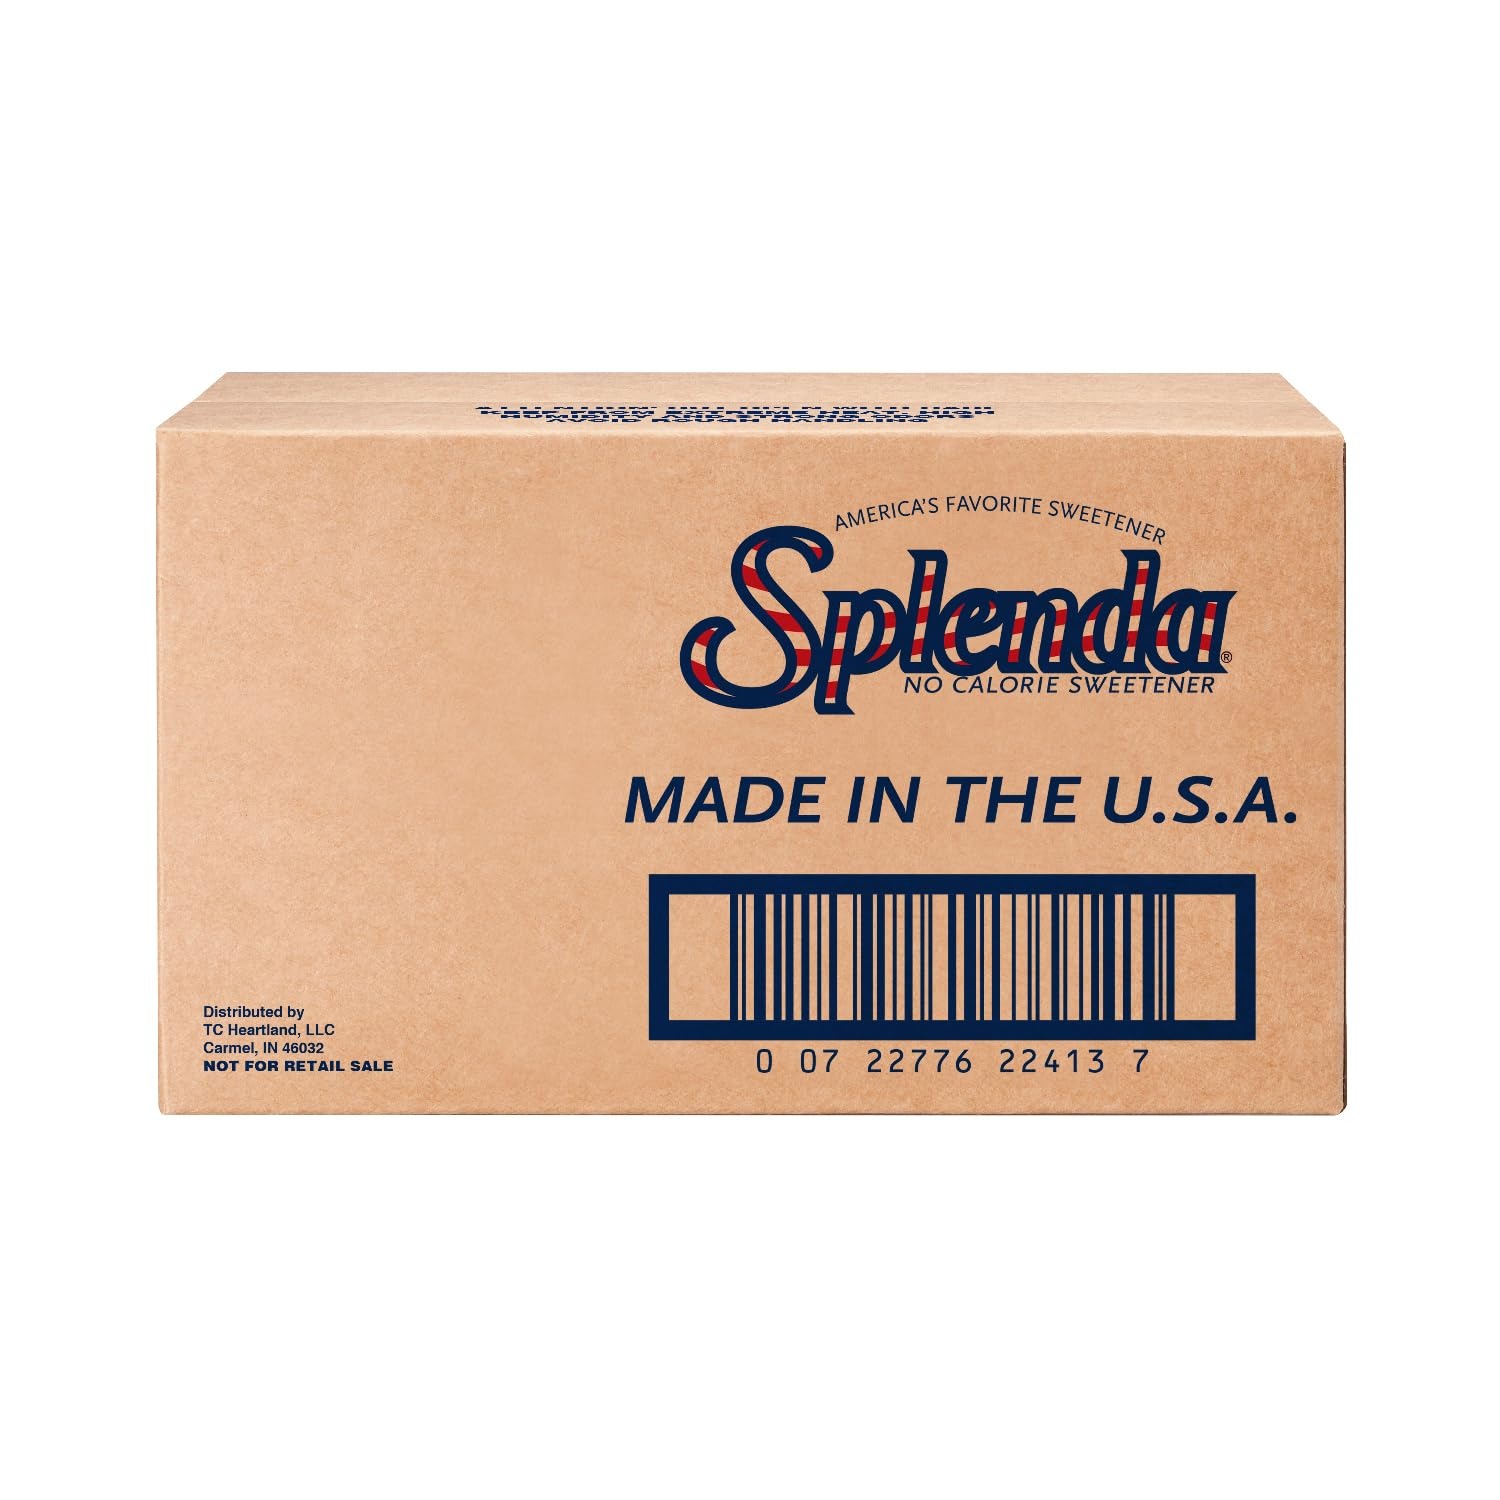
Item Name: SPLENDA Zero Calorie Sweetener, 2000 Count Packets
Bullet Point 1: Country of origin is United States
Bullet Point 2: Item Package Length: 29.972cm
Bullet Point 3: Item Package Width: 18.034cm
Bullet Point 4: Item Package Height: 19.812cm
Value: 2000.0
Unit: Count

Price: 43.96